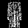
Label: Dress